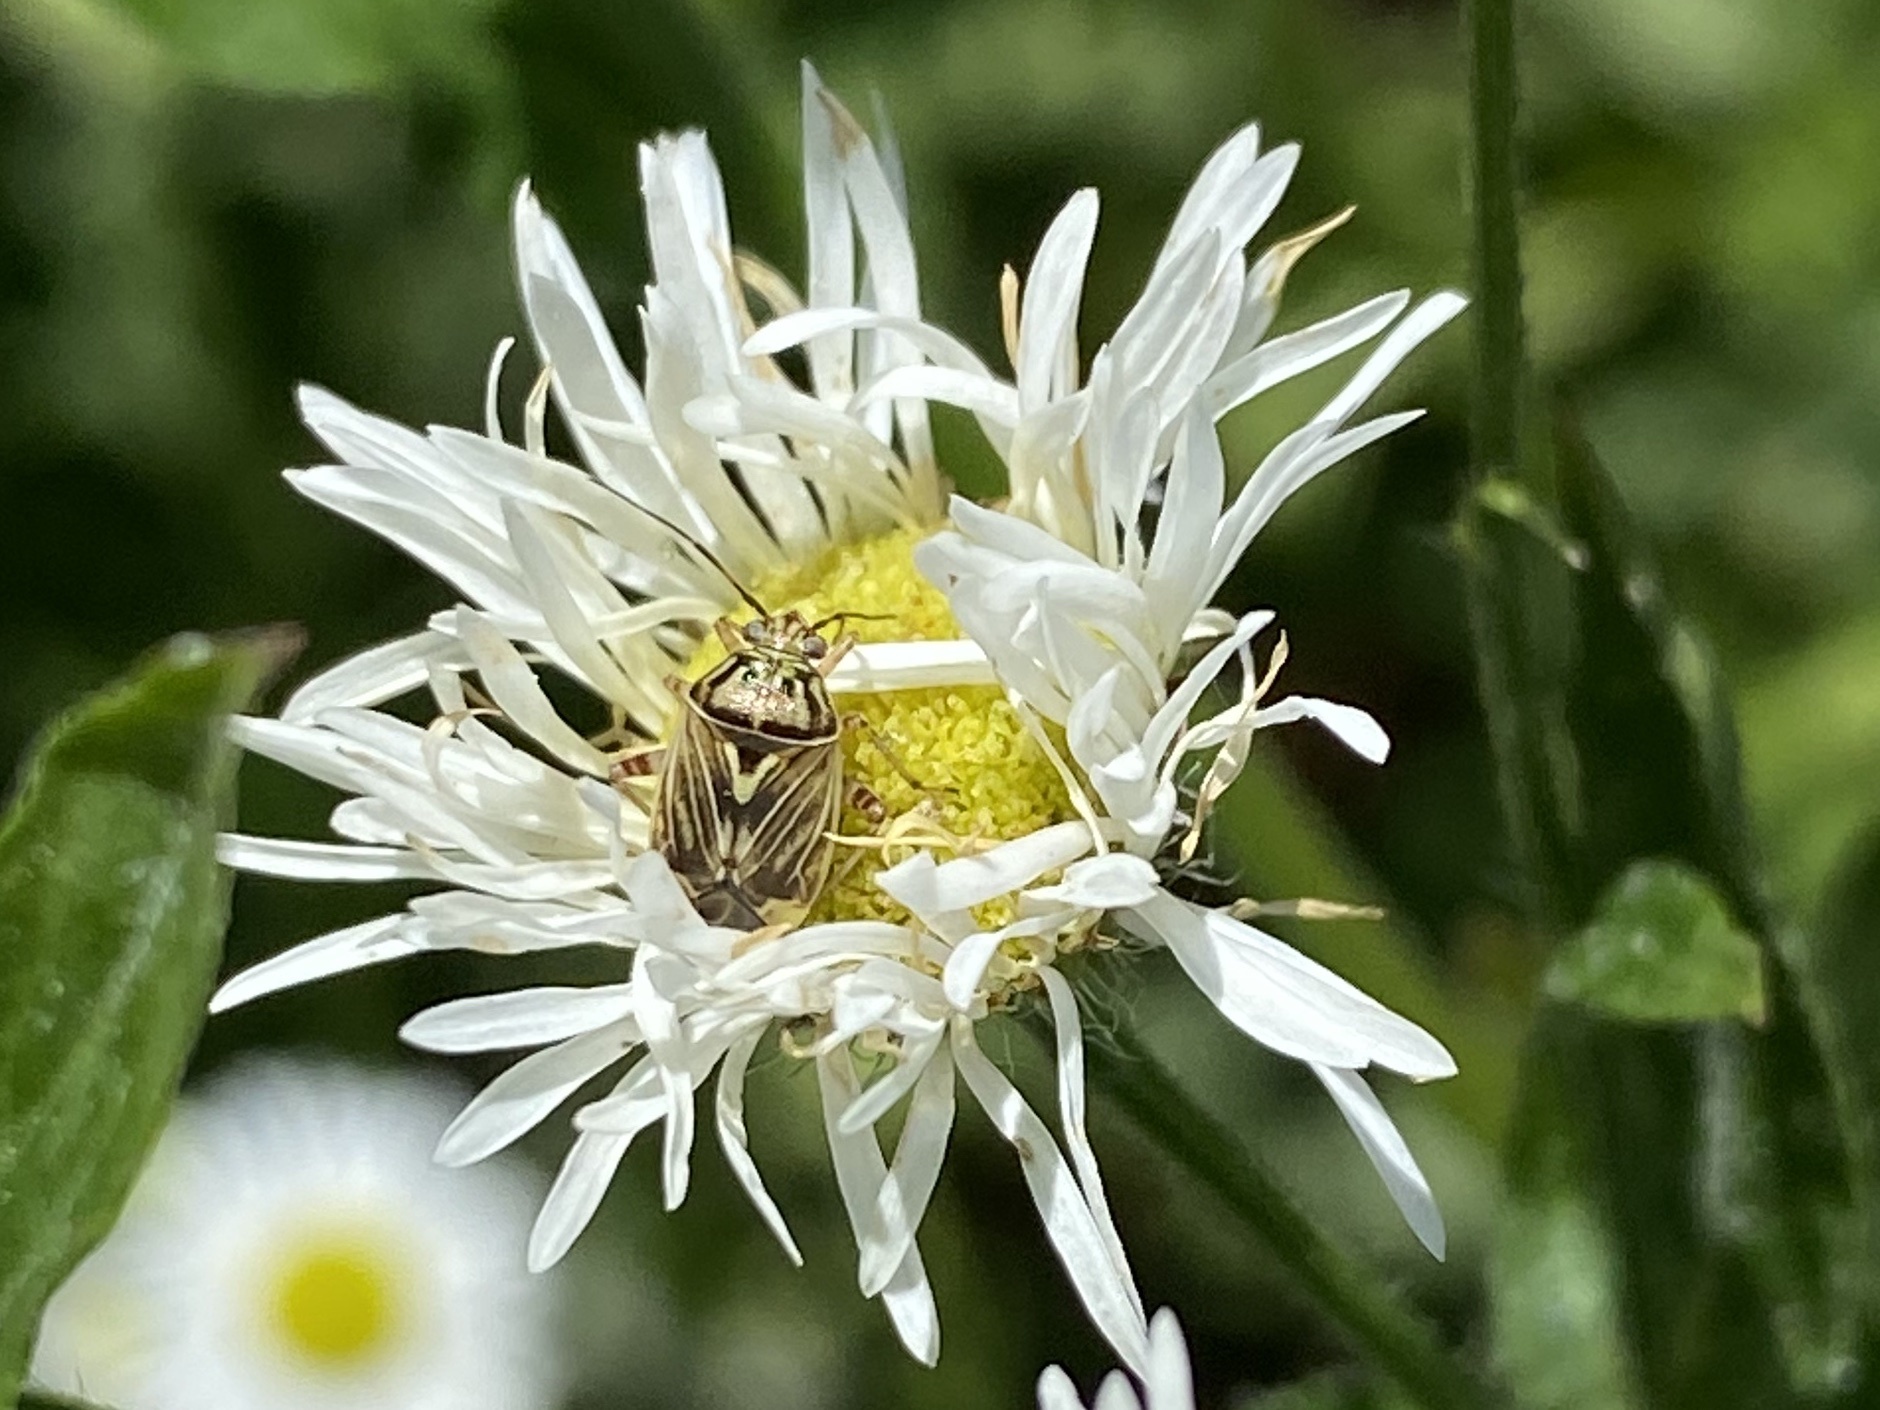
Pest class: lygus_bug